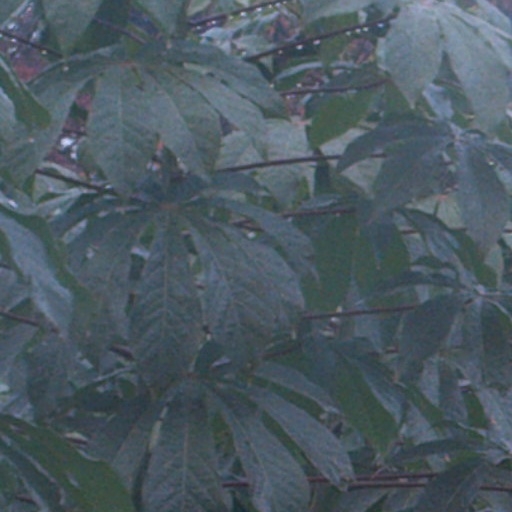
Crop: cassava